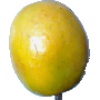
Label: Maracuja 1